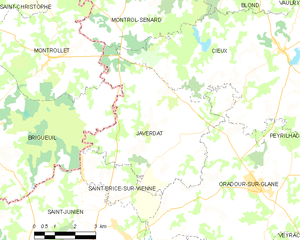
Carte des communes françaises Javerdat